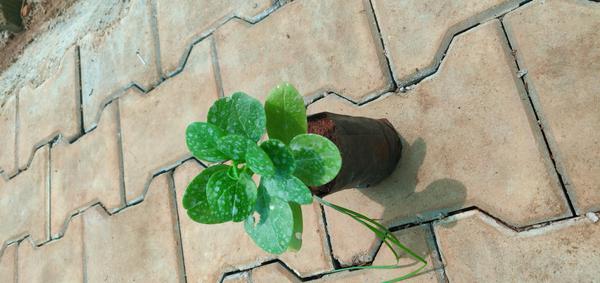
Plant: Basale